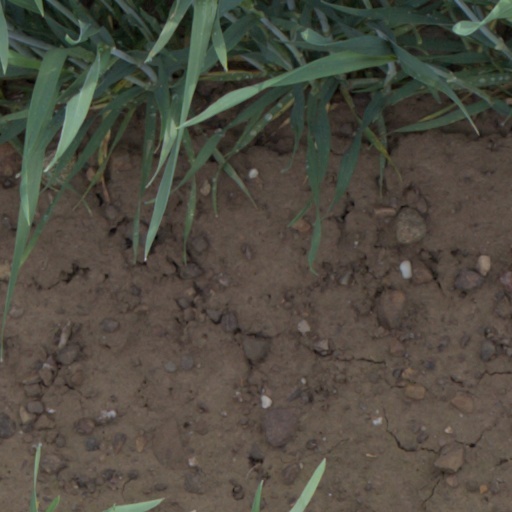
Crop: wheat